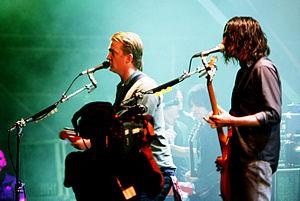
Queens of the Stone Age est un groupe de rock américain, originaire de Palm Desert, en Californie. Il est formé en 1996 suivant la dissolution du groupe Kyuss. Parfois classé comme stoner rock ou hard rock, Queens of the Stone Age a connu de nombreux changements de personnel au fil des années. Josh Homme est le seul membre fondateur à apparaître sur tous les albums du groupe.